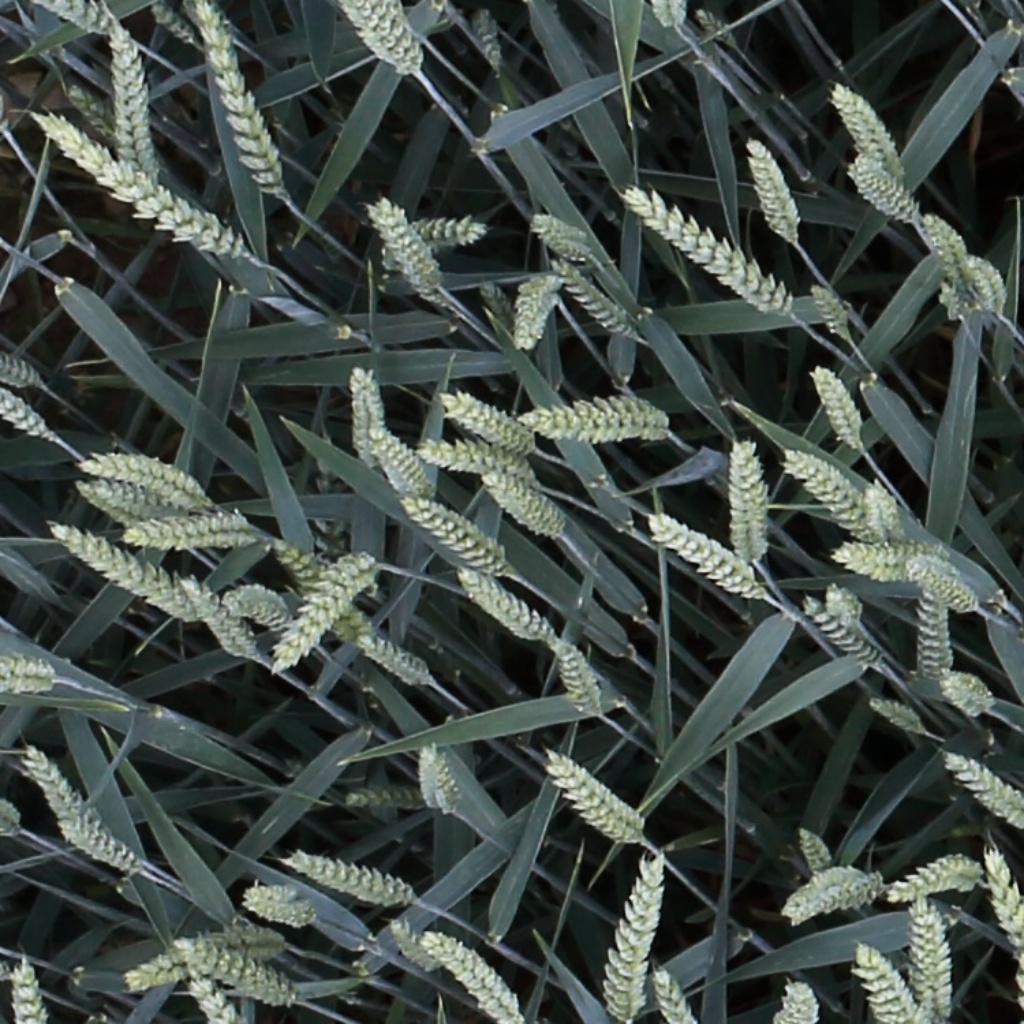
Country: Switzerland
Location: Usask
Wheat development stage: Filling